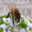
Label: bee